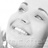
Emotion: happy